Bernard Bourreau

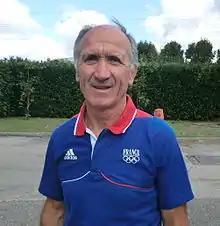
Bourreau in 2013

Bernard Bourreau (born 2 September 1951) is a French former cyclist. He competed in the individual road race at the 1972 Summer Olympics. His sporting career began with CA Cicray-Maison Minor.